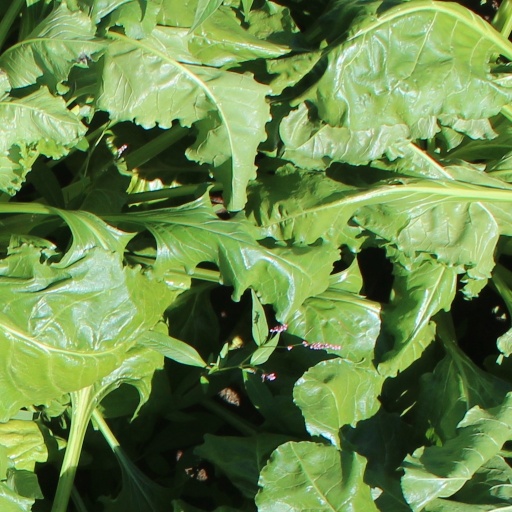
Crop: sugar beet